Arthur Barrett Donnelly

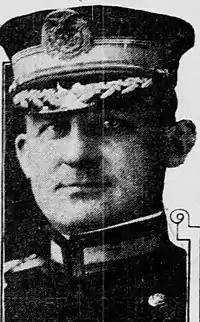
Donnelly as depicted in the "New St. Louis Star", April 10, 1914

Donnelly was born in St. Louis on May 31, 1875. On December 7, 1892, he enlisted in the 1st Missouri Infantry Regiment. By the Spanish–American War, Donnelly commanded his company, and by the time he participated in the Pancho Villa Expedition in 1916, he commanded his regiment. On January 8, 1917, he was promoted to Adjutant General of the Missouri National Guard, holding the rank of brigadier general. On March 25, 1917, Missouri's governor gave Donnelly an indefinite leave of absence to assume command of the 1st Missouri Infantry. After his appointment as a brigadier general on August 5, 1917, he commanded the 69th Infantry Brigade at what is now Fort Sill.